Kate Bishop (Marvel Cinematic Universe)

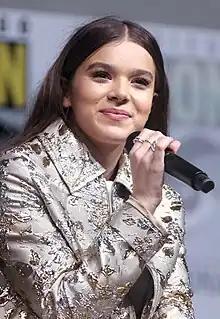
Hailee Steinfeld pictured at the 2018 San Diego Comic Con

In April 2019, early reports were released indicating plans for a Disney+ Hawkeye property featuring Barton "passing the torch" to Bishop, which was later officially announced at San Diego Comic-Con in the following July. By early September 2019, Hailee Steinfeld had been offered the role of Kate Bishop, but had not yet signed on for the series a month later. "Variety" reported one reason for this was a non-compete clause in her contract with Apple TV+ for starring in the series "Dickinson", something "Variety" felt Steinfeld would be able to negotiate out of. No other actresses had been approached for the role of Bishop. When asked about her starring in the series shortly after, Steinfeld said it was "not something that's necessarily happening", and was confirmed as Bishop by December 2020 in part due to scheduling issues with "Dickinson" season 3 being freed up due to the COVID-19 pandemic; this also allowed Steinfeld to better keep the secret until her official casting was revealed. Finn Jones, who played Danny Rand / Iron Fist in prior Marvel Television properties and co-starred alongside Steinfeld in season 2 of "Dickinson" encouraged her to take the role, believing that she should "'do it, definitely. Be a part of the Marvel world. It's such a wonderful thing to say that you've been a part of'...I was like 'do it, and you won't regret it.'" Jones furthered support for Steinfeld playing the role by saying "It's wonderful to see that she's now in that world...she deserves it. She's such an amazing performer – and a great contribution to the Marvel Universe." "Hawkeye" showrunner Jonathan Igla called her casting "absolutely perfect".